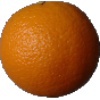
Label: orange